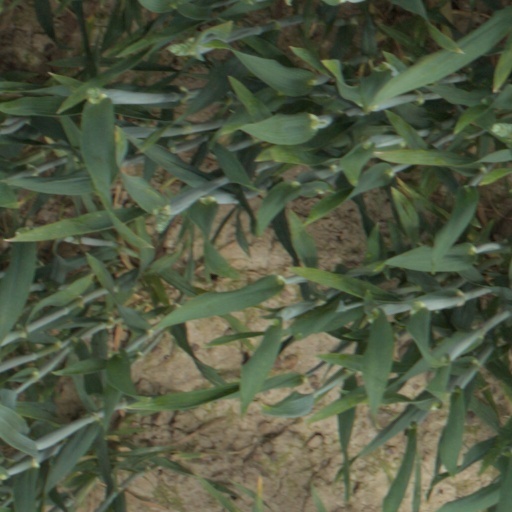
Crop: wheat